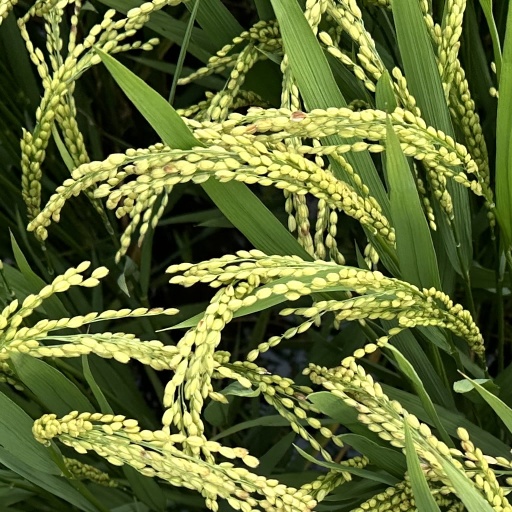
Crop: rice